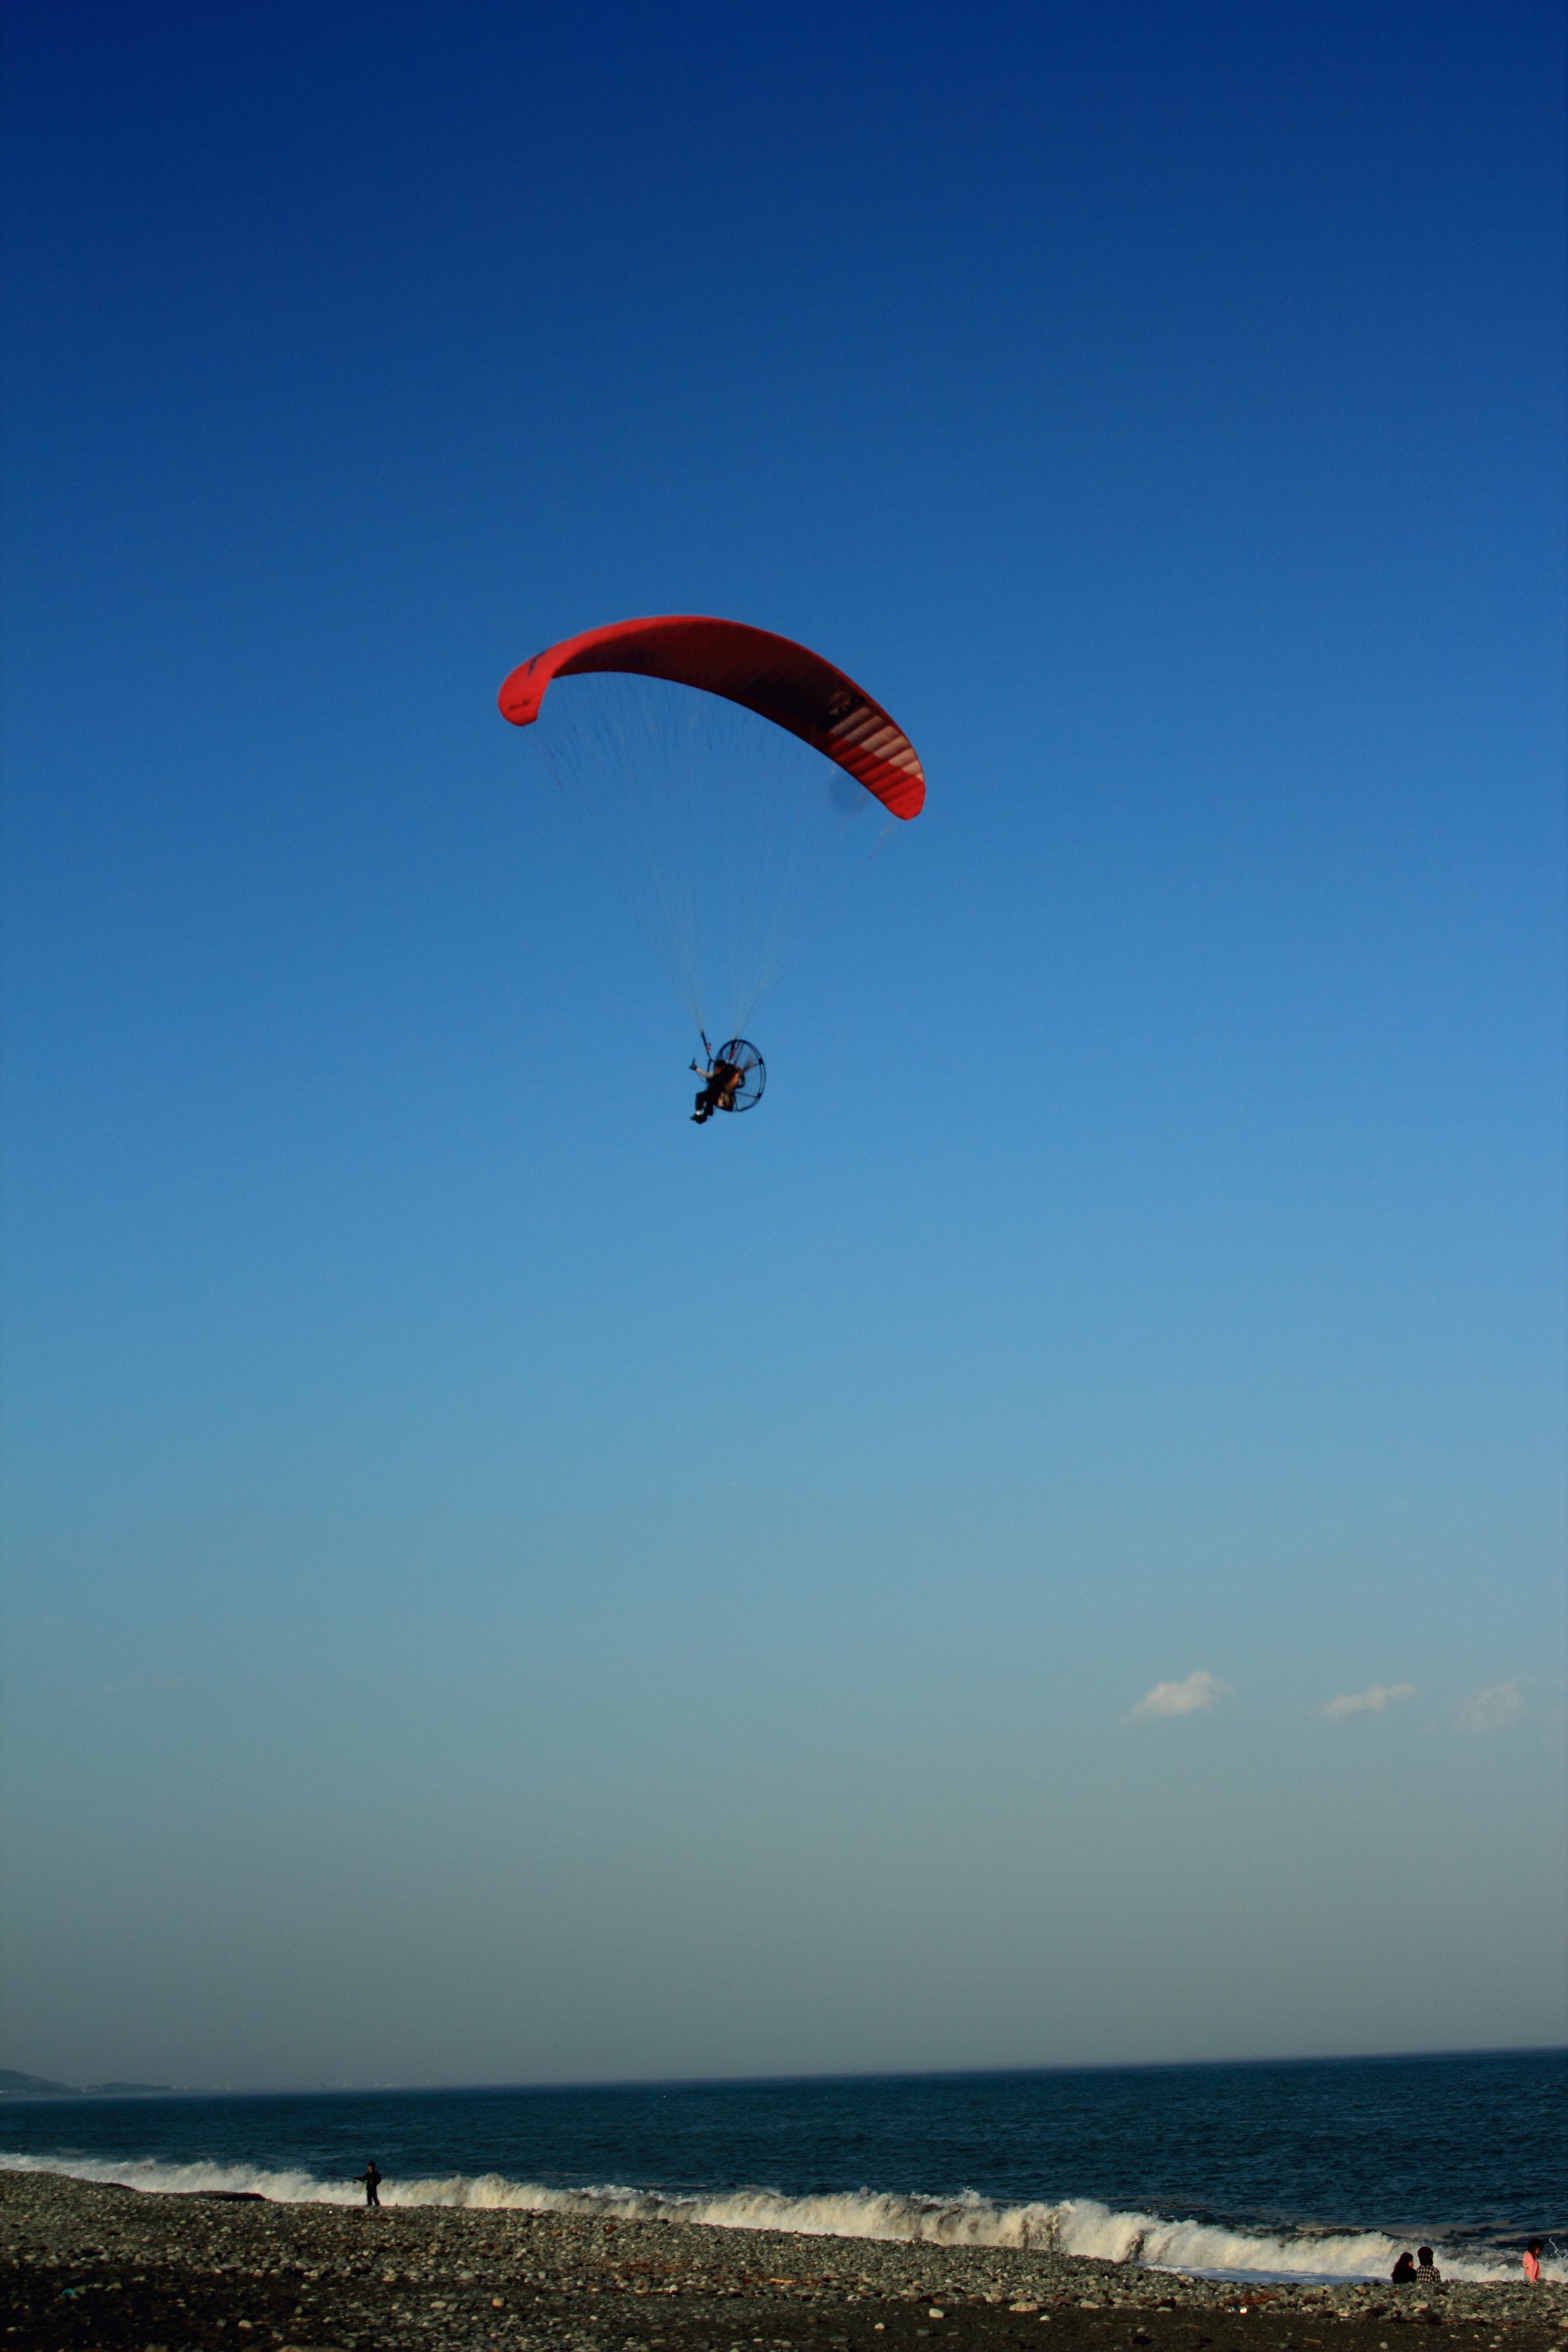
sea, cloud, sky, extreme sport, parachute, paragliding, blue sky, sports, parachuting, air sports, atmosphere of earth, windsports, empty beach, motor glider